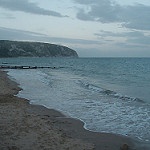
Label: sea